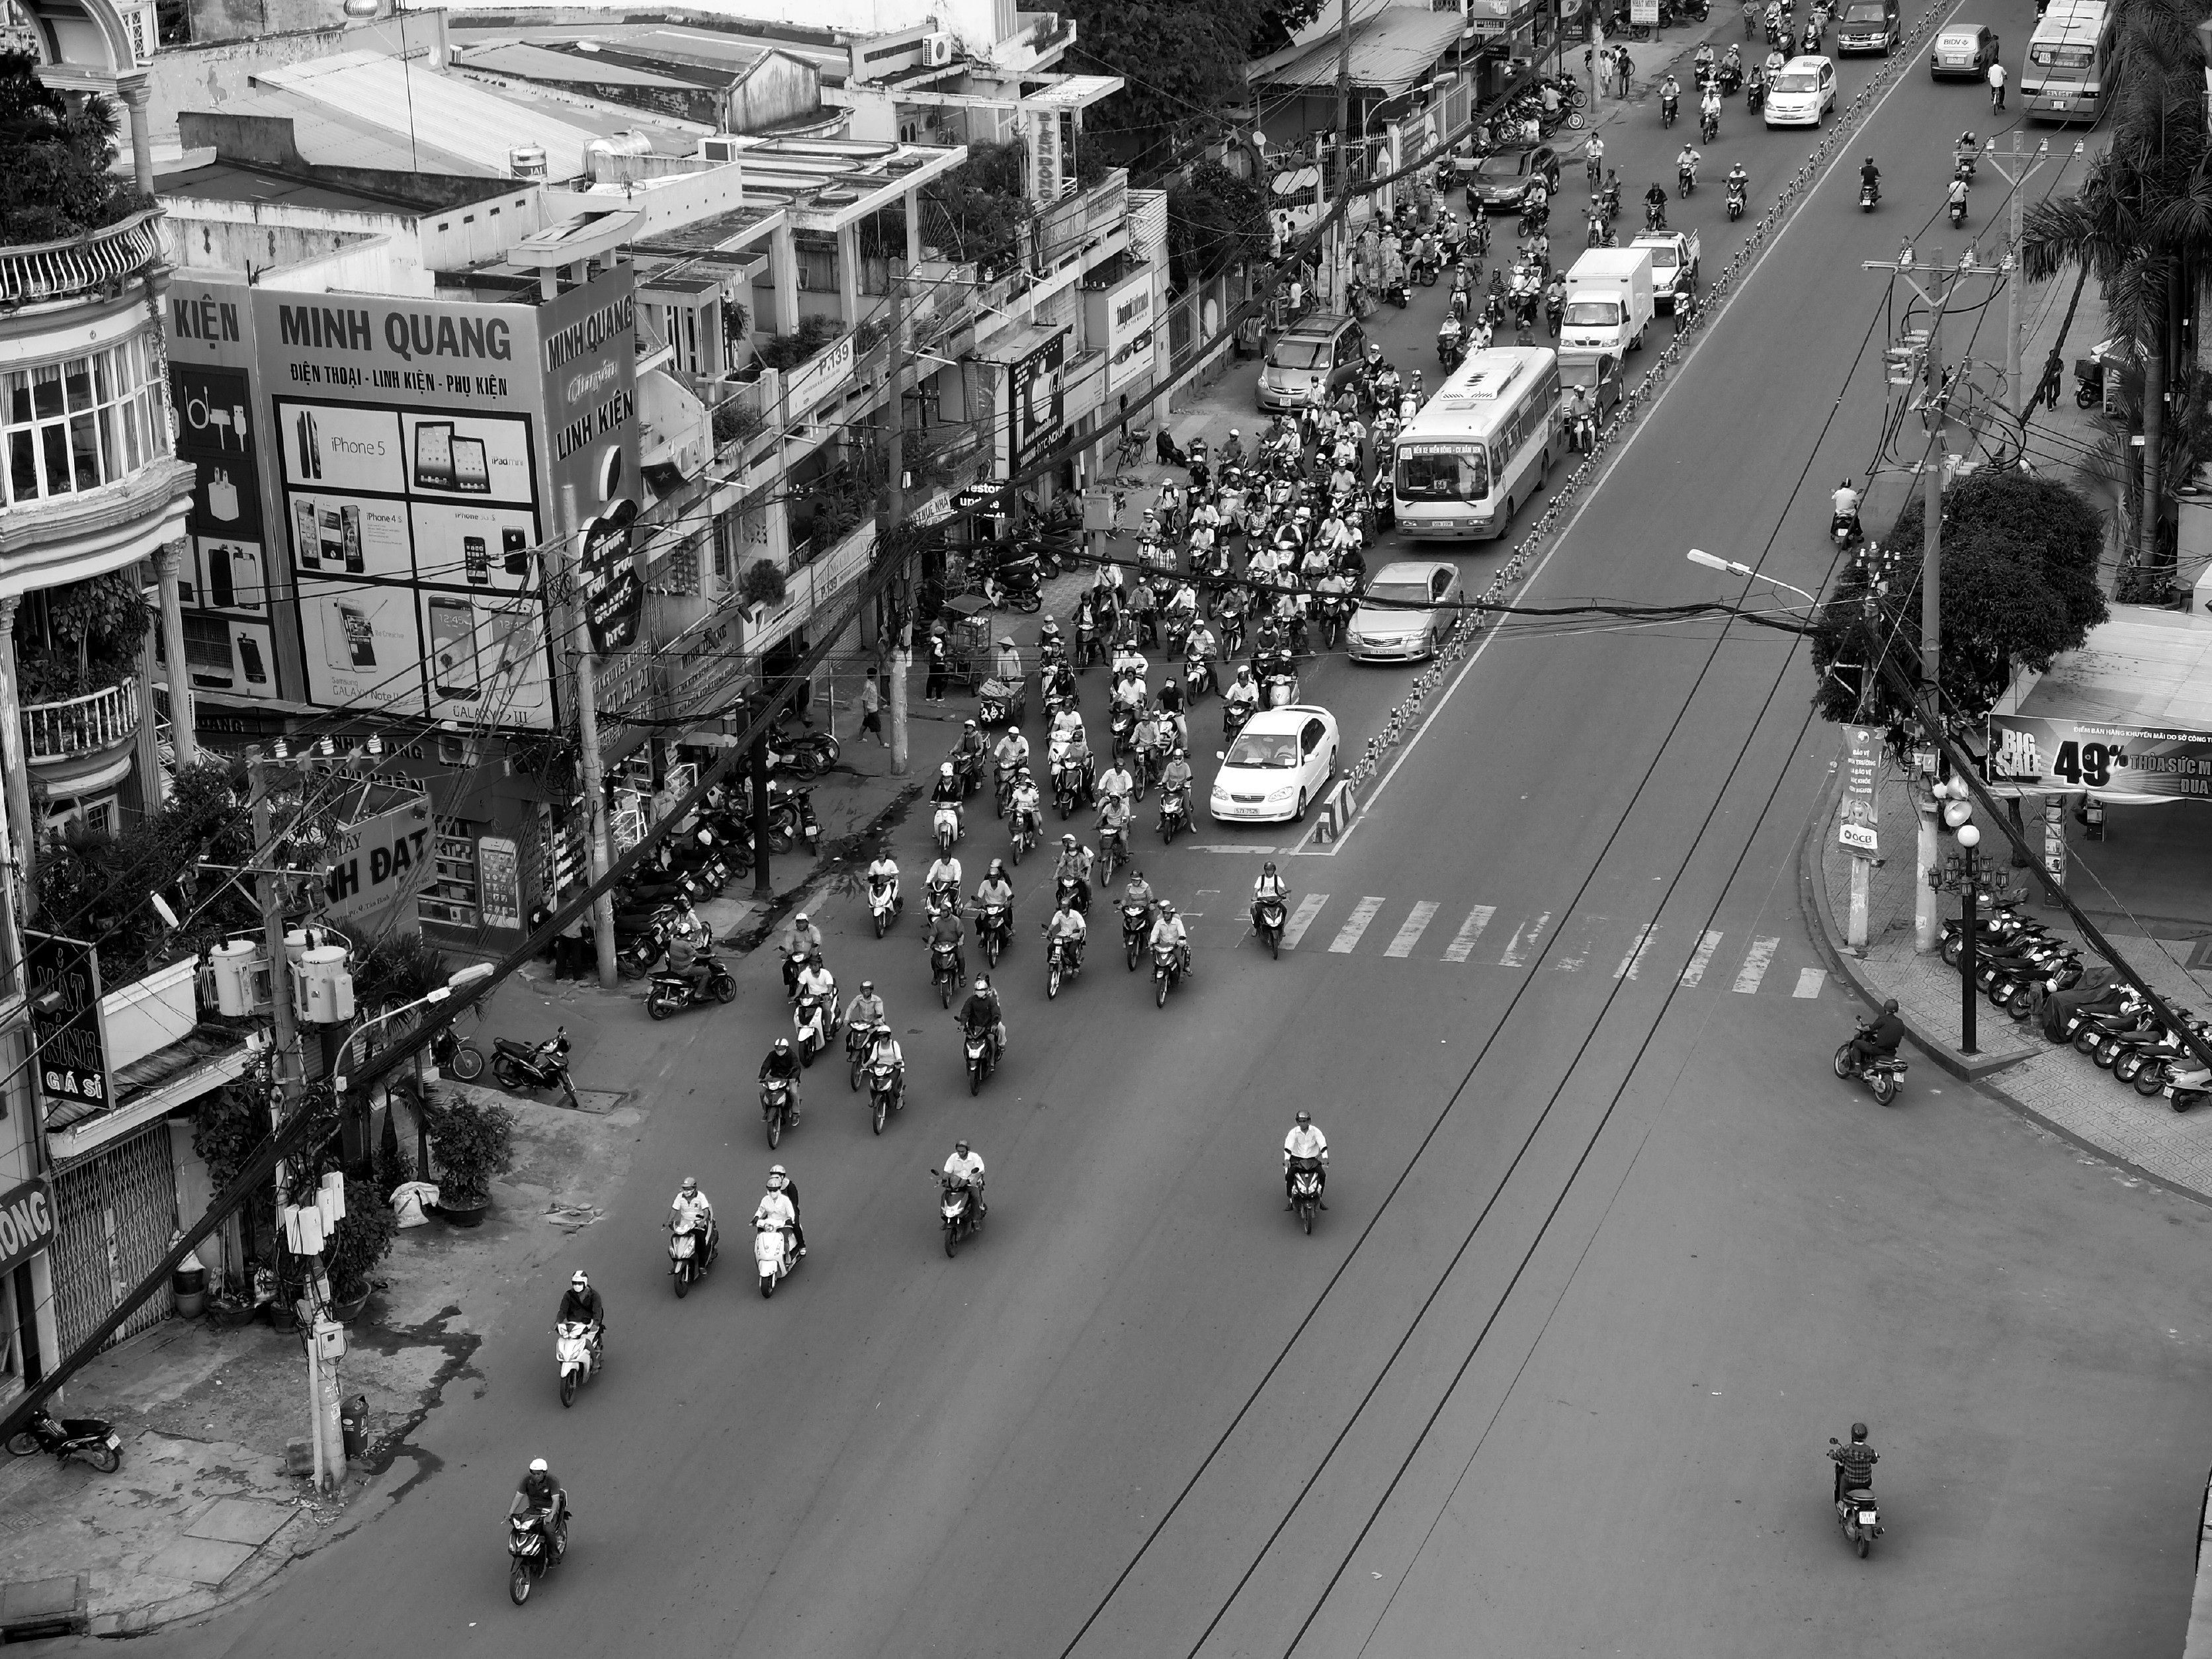
black and white, road, traffic, street, photography, city, cityscape, downtown, suburb, motorcycle, monochrome, lane, infrastructure, vietnam, hanoi, aerial photography, urban area, monochrome photography, residential area, human settlement